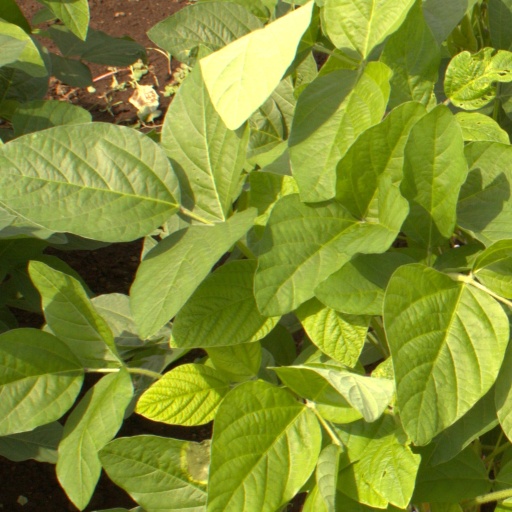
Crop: soybean